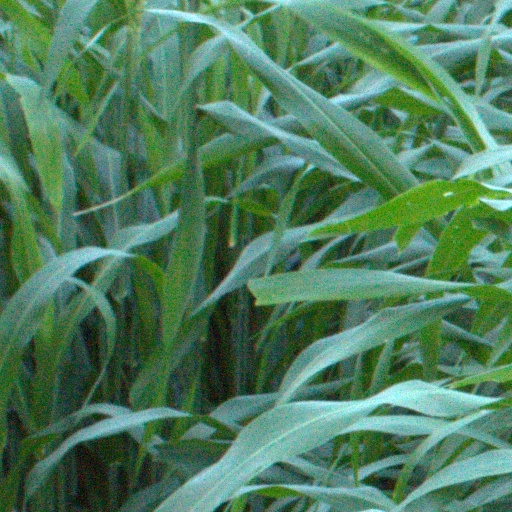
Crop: sorghum